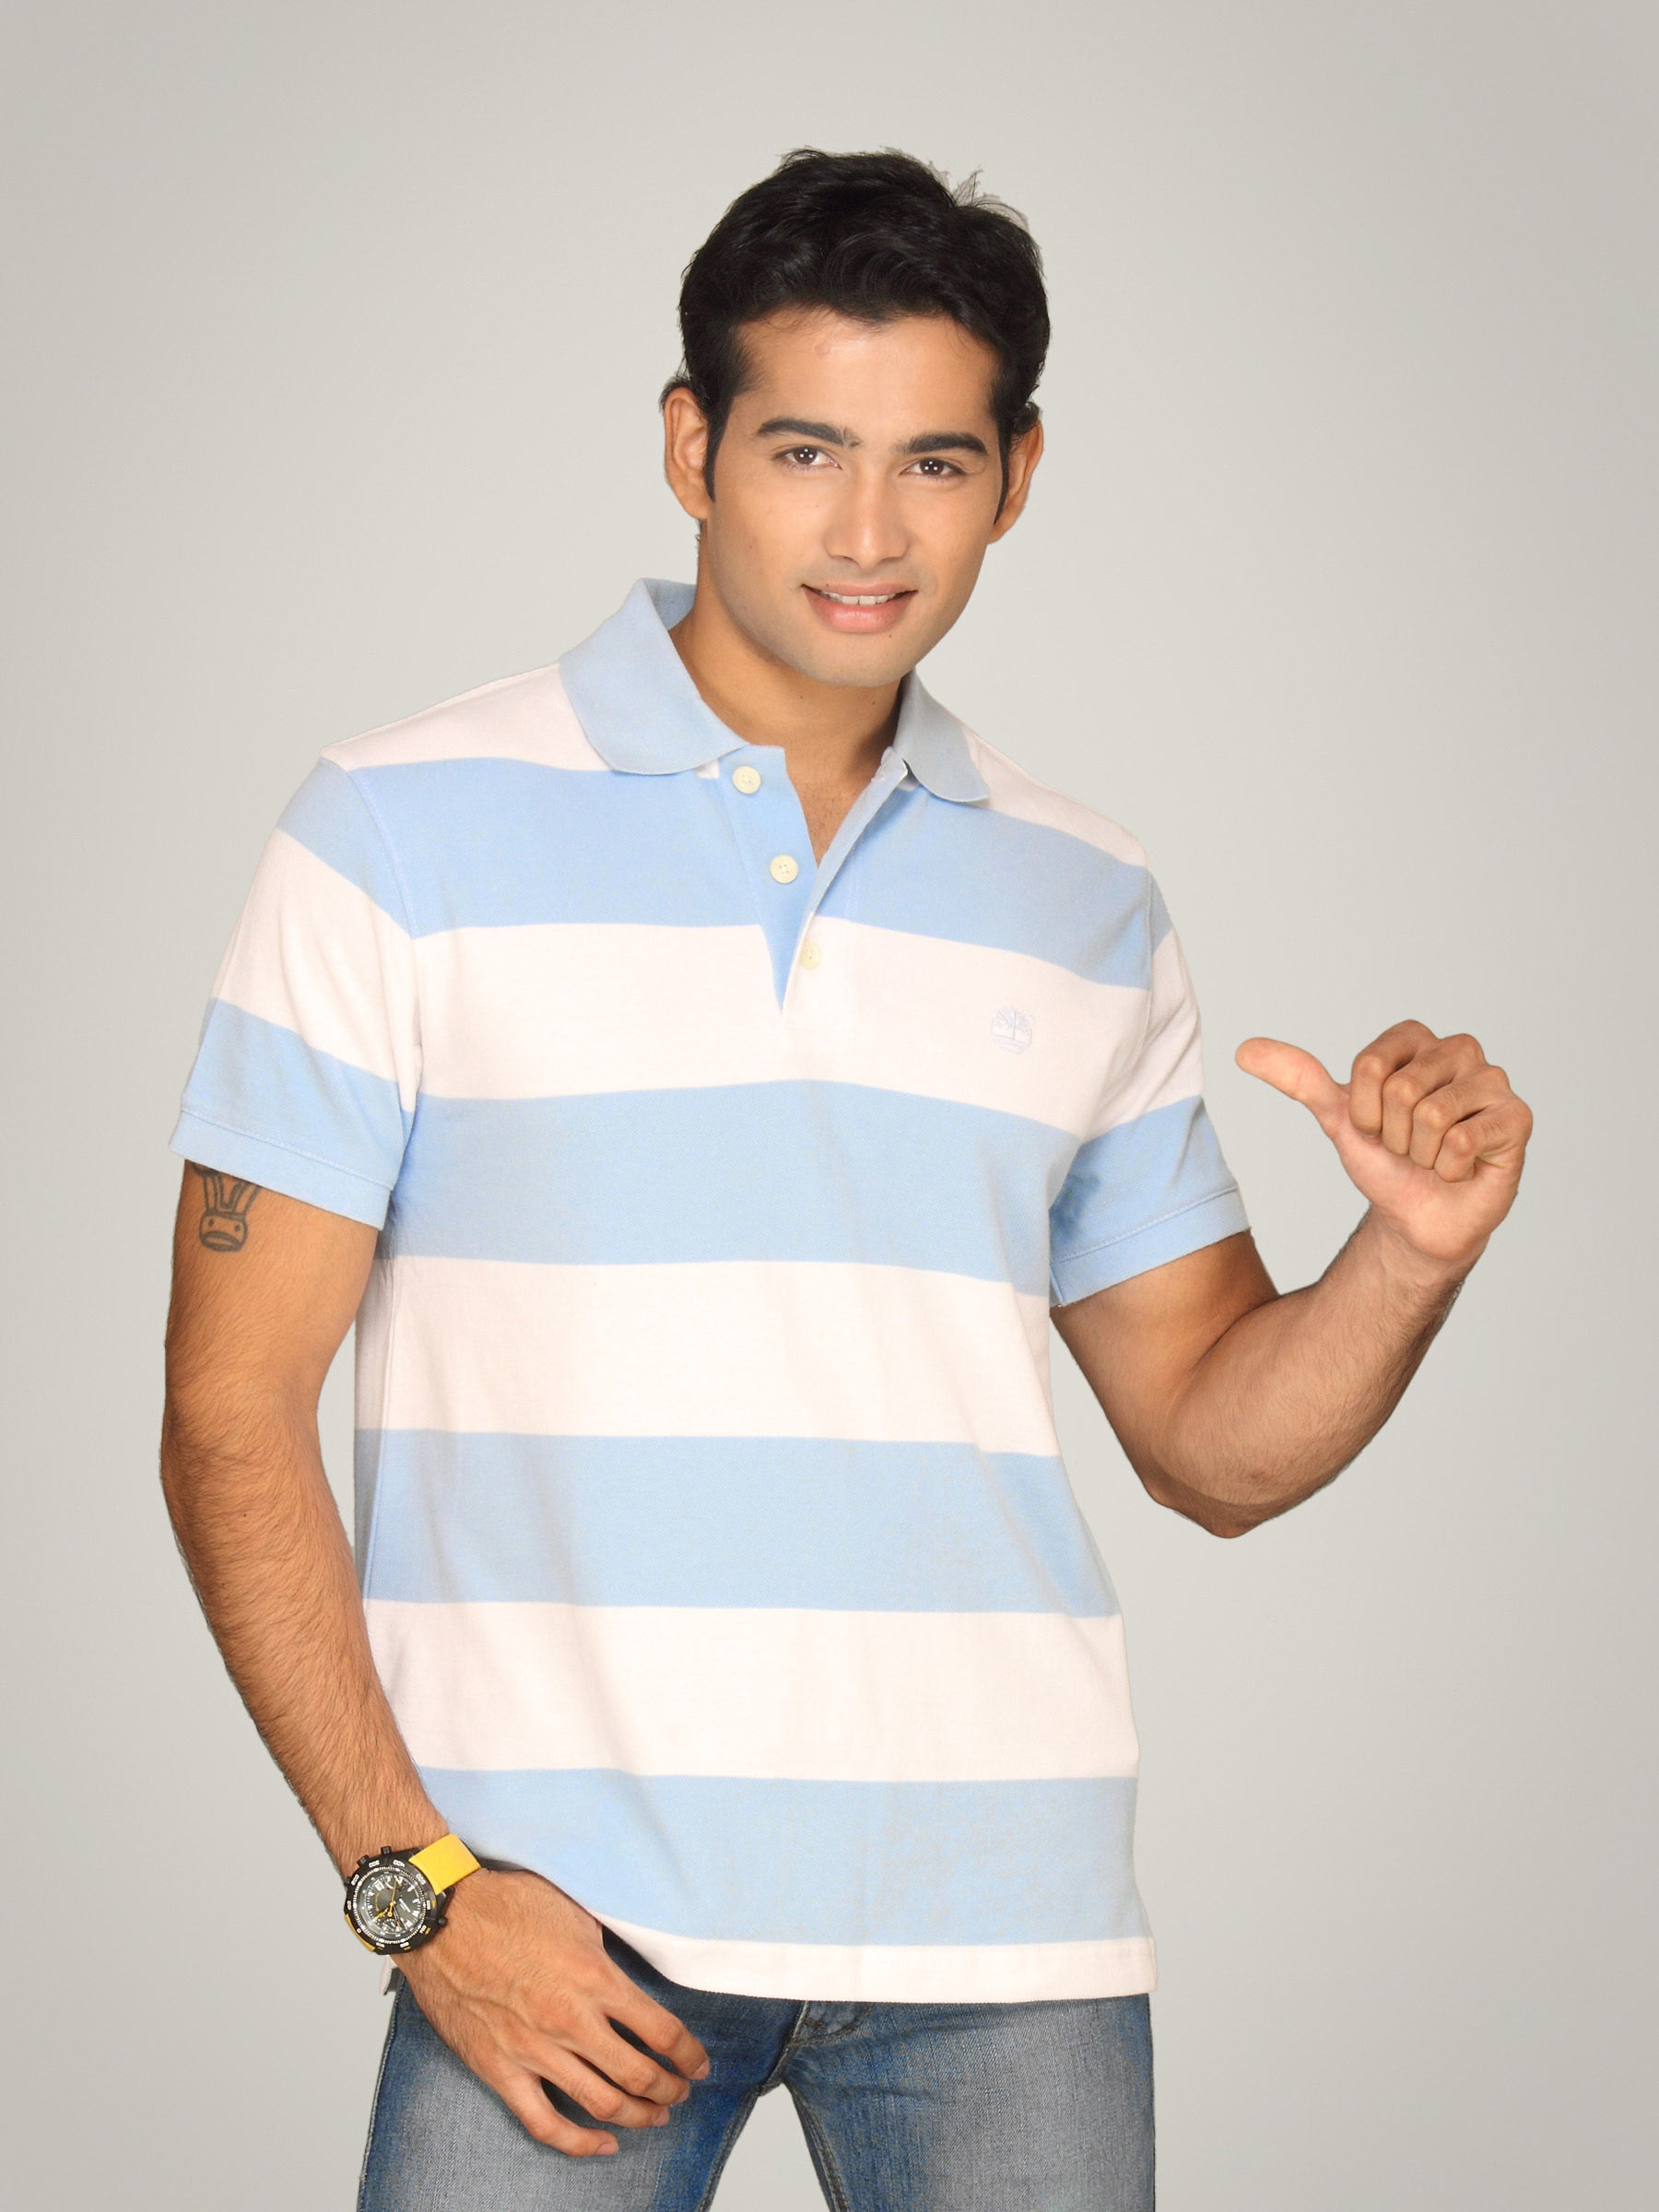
Timberland Men's Rugby Stripe Pique Light Blue T-shirt
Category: Apparel / Topwear / Tshirts
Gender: Men
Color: Blue
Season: Summer 2011
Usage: Casual